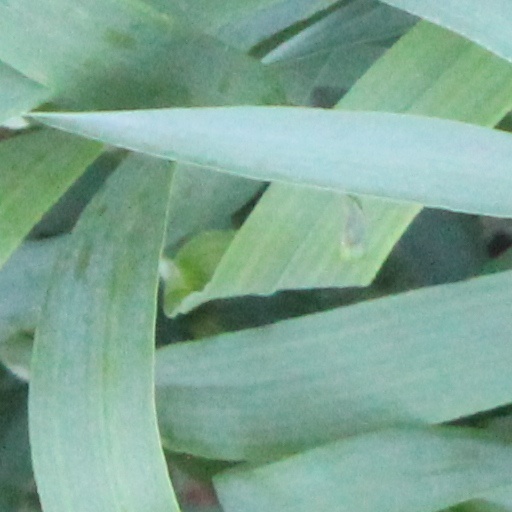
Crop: wheat